West Village

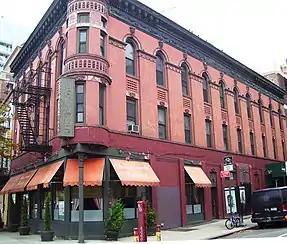
396–397 West Street at West 10th Street is a former hotel which dates from 1904, and is part of the Weehawken Street Historic District

The designation "West Village" emerged amidst successful preservation efforts in the 1950s–1960s. Residents and preservationists began using the designation "West Village" to distinguish this section of Greenwich Village from the portion of the Village east of Seventh Avenue surrounding Washington Square Park and New York University, where developers found more success in the redevelopment and demolition of historic blocks.